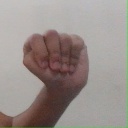
अक्षर: ठ